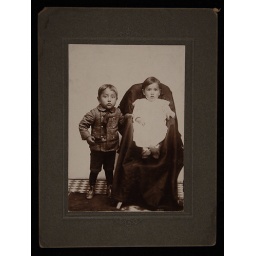
Two late 19th Century Native American children in western dress on an albumen print cabinet card.